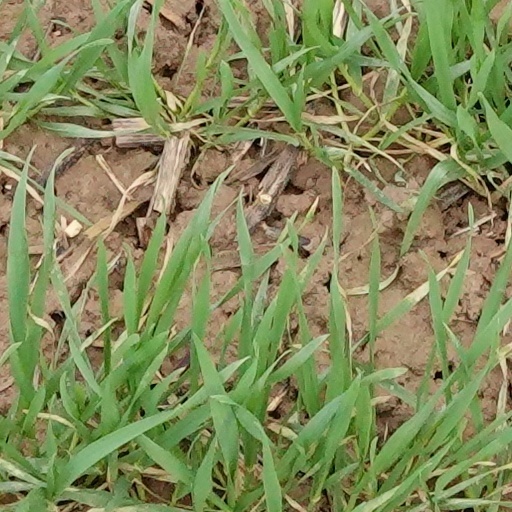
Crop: wheat